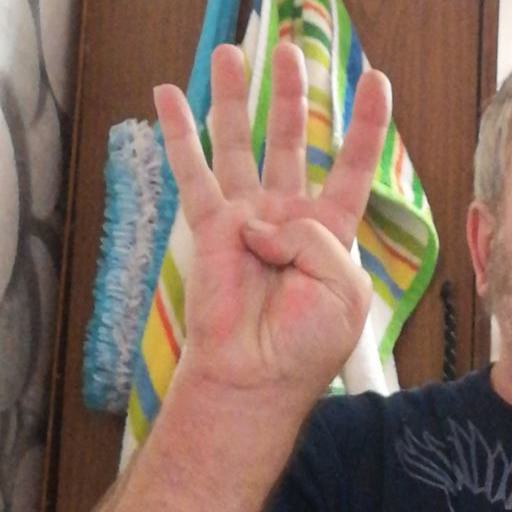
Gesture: four